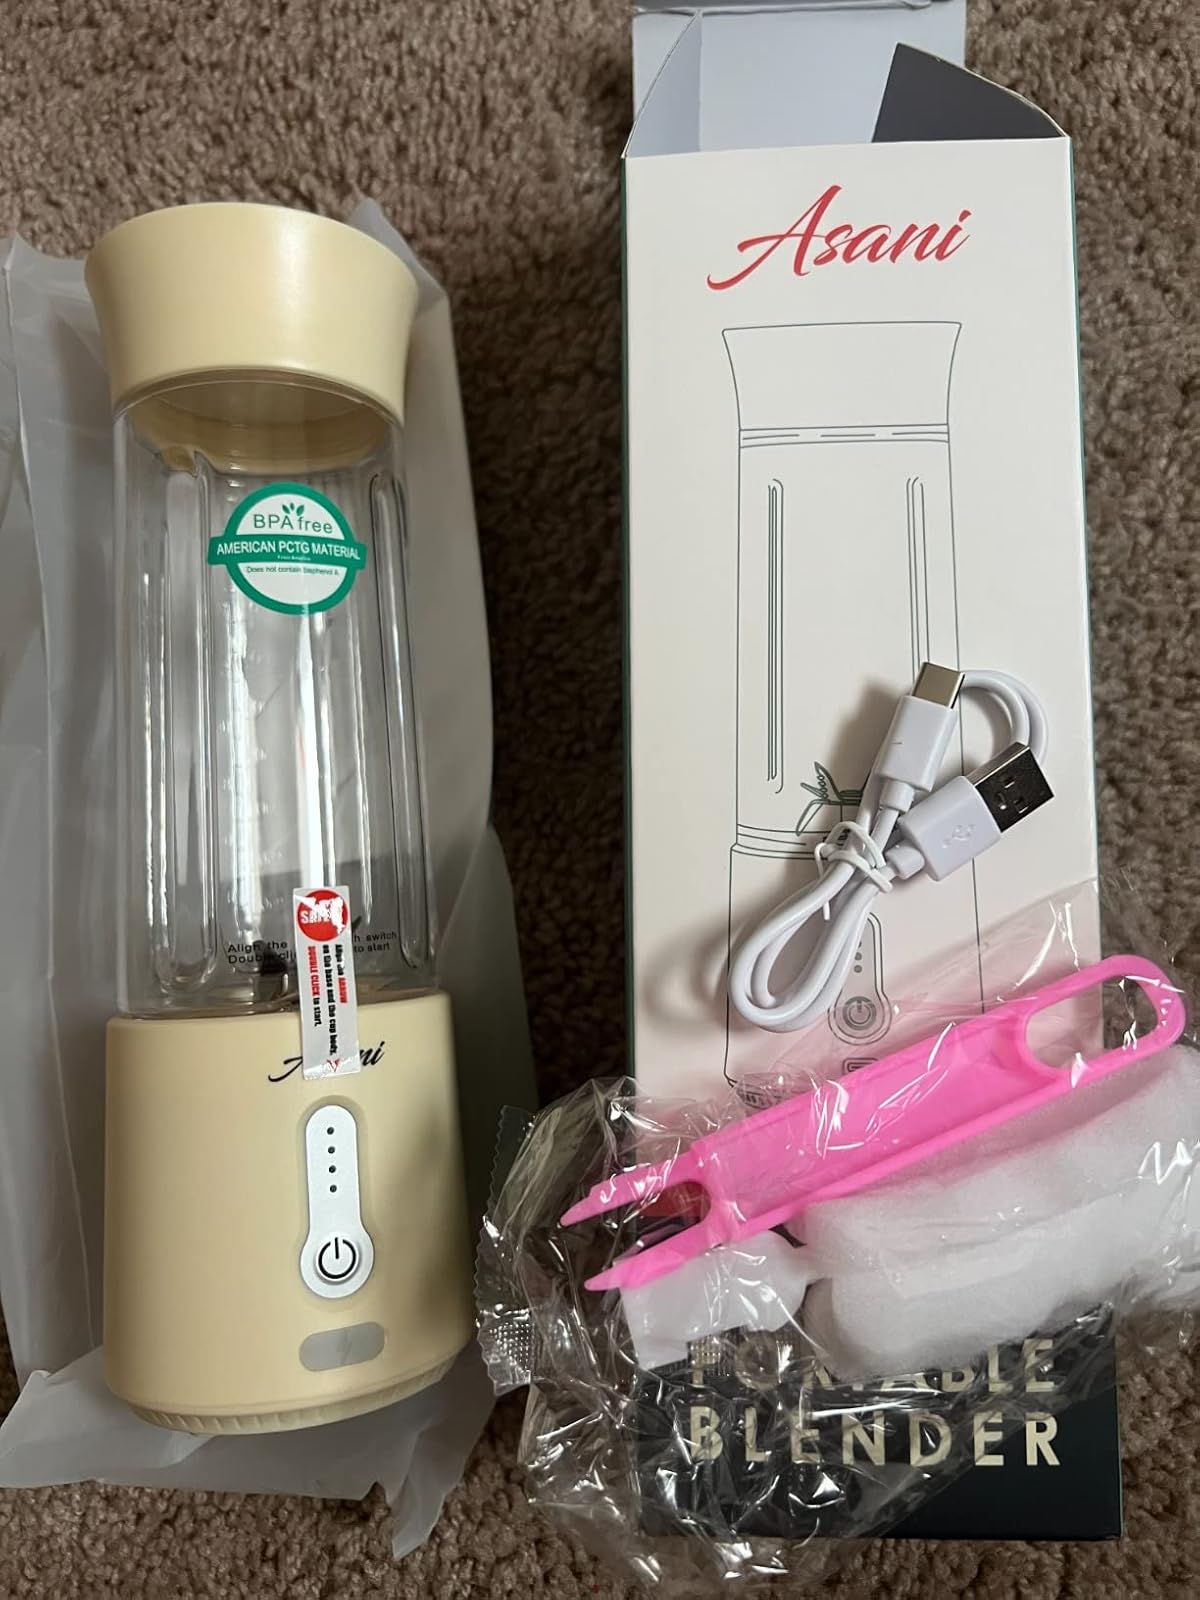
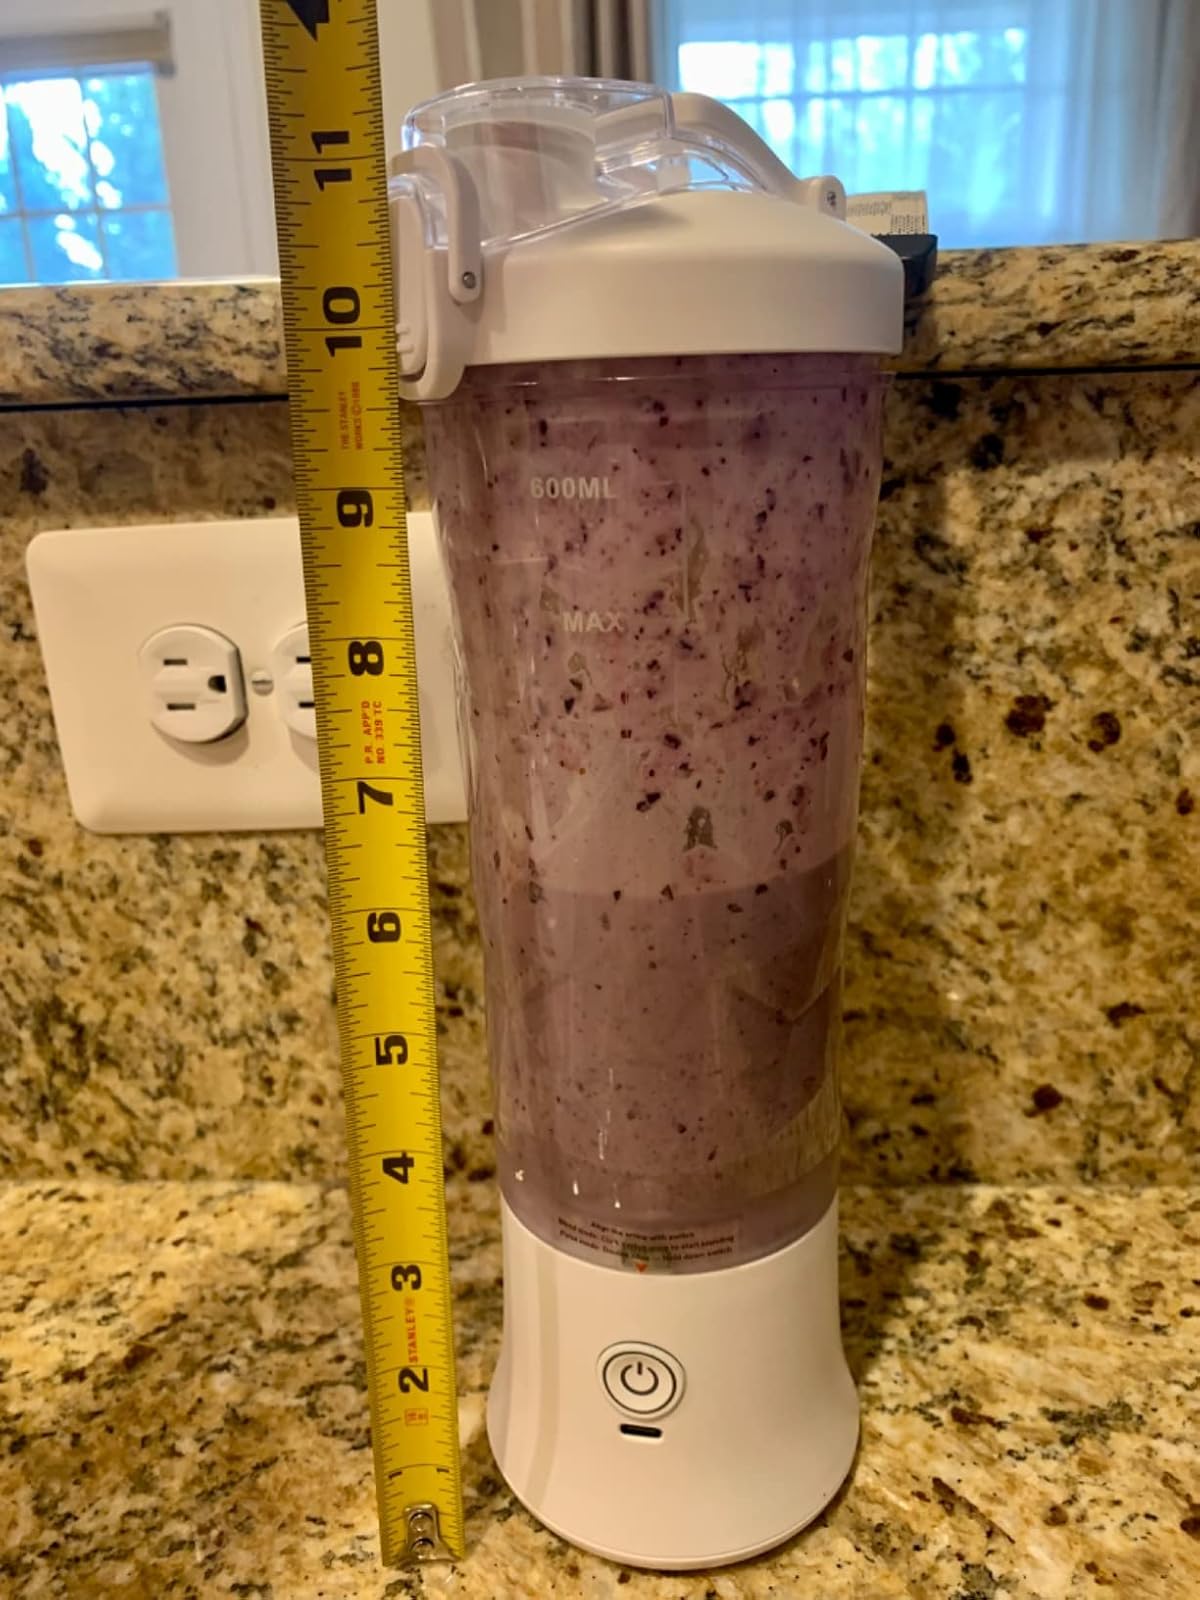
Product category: items_blender
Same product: no